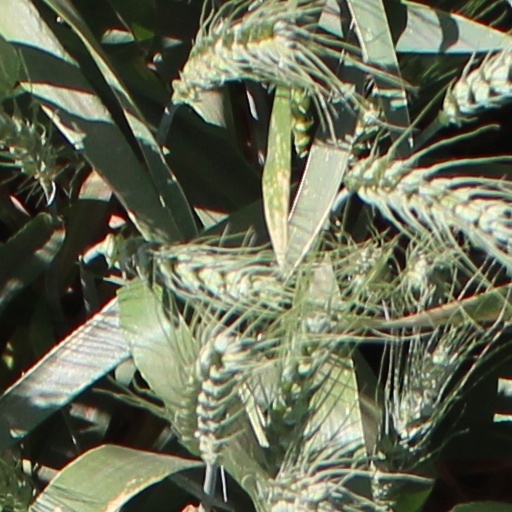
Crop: wheat